Florin Șerban

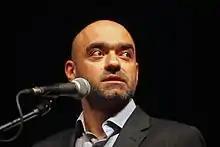
Florin Șerban at the Karlovy Vary International Film Festival in July 2015

Florin Șerban (born 21 January 1975 in Reșița) is a Romanian film director whose film "If I Want to Whistle, I Whistle" won the Jury Grand Prix and the Alfred Bauer Prize at the 2010 Berlin Film festival. The film was also selected as the Romanian entry for the Best Foreign Language Film at the 83rd Academy Awards but it did not make the final shortlist.